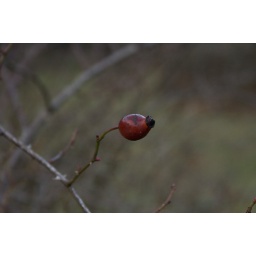
Red ball fruit in Vesalo